Maria Edgeworth

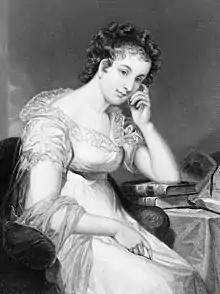
Maria Edgeworth

Edgeworth's early literary efforts have often been considered melodramatic rather than realistic. Recent scholarship, however, has uncovered the importance of Edgeworth's previously unpublished juvenilia manuscript, "The Double Disguise" (1786). In particular, "The Double Disguise" signals Edgeworth's turn toward realism and is now considered a seminal regional narrative predating "Castle Rackrent" (1800). In addition, Edgeworth wrote many children's novels that conveyed moral lessons to their audience (often in partnership with her friend Louise Swanton Belloc, a French writer, translator, and advocate for the education of women and children, whose many translations of Edgeworth's works were largely responsible for her popularity in France). One of her schoolgirl novels features a villain who wore a mask made from the skin of a dead man's face. Edgeworth's first published work was "Letters for Literary Ladies" in 1795. This work was a response to Thomas Day's, a member of the Lunar Society, belief that women should not be authors or taught to think. Her work, "An Essay on the Noble Science of Self-Justification" (1795) is written for a female audience in which she convinces women that the fair sex is endowed with an art of self-justification and women should use their gifts to continually challenge the force and power of men, especially their husbands, with wit and intelligence. It humorously and satirically explores the feminine argumentative method. This was followed in 1796 by her first children's book, "The Parent's Assistant", which included Edgeworth's celebrated short story "The Purple Jar". "The Parent's Assistant" was influenced by her father's work and perspectives on children's education.